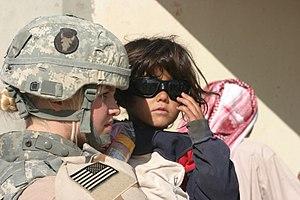
La coalition militaire en Irak désigne la force armée multinationale conduite par les États-Unis pour attaquer l'Irak en 2003 et stationnée dans le pays pour former et soutenir ses nouvelles forces de sécurité. Depuis le 1ᵉʳ janvier 2010, ce commandement a été remplacé par United States Forces – Iraq regroupant les forces américaines stationnées dans ce pays dans le cadre de l'Opération New Dawn jusqu'au départ de celles-ci en décembre 2011.